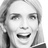
Emotion: happy